Arab culture

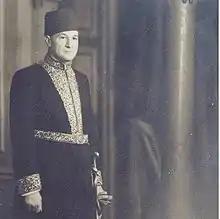
Aziz Pasha Abaza, poet from the aristocratic literary Egyptian family the House of Abaza of Circassian Abazin origin

Arab culture is the culture of the Arabs, from the Atlantic Ocean in the west to the Arabian Sea in the east, in a region of the Middle East and North Africa known as the Arab world. The various religions the Arabs have adopted throughout their history and the various empires and kingdoms that have ruled and took lead of the civilization have contributed to the ethnogenesis and formation of modern Arab culture. Language, literature, gastronomy, art, architecture, music, spirituality, philosophy and mysticism are all part of the cultural heritage of the Arabs.